Botticelli (crater)

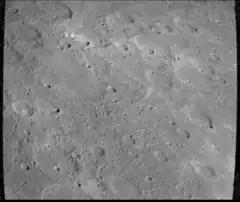
Mariner 10 image 149, from the first flyby on 25 March 1974, showing Botticelli in upper left and Al-Akhtal in upper right

Botticelli is one of 110 peak ring basins on Mercury, although its ring is nearly eroded away or flooded by lava.